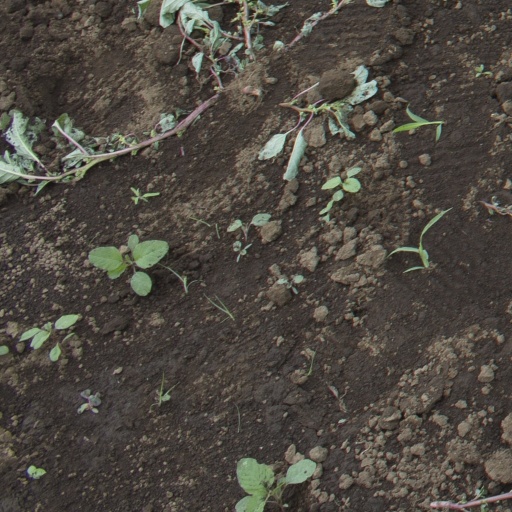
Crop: soybean